Science fiction magazine

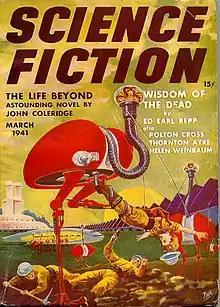
March 1941 cover of the "Science Fiction" magazine, volume 2, issue 4

The first science fiction magazine, "Amazing Stories", was published in a format known as bedsheet, roughly the size of Life but with a square spine. Later, most magazines changed to the pulp magazine format, roughly the size of comic books or "National Geographic" but again with a square spine. Now, most magazines are published in digest format, roughly the size of "Reader's Digest", although a few are in the standard roughly 8.5" x 11" size, and often have stapled spines, rather than glued square spines. Science fiction magazines in this format often feature non-fiction media coverage in addition to the fiction. Knowledge of these formats is an asset when locating magazines in libraries and collections where magazines are usually shelved according to size.